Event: Nepal Earthquake
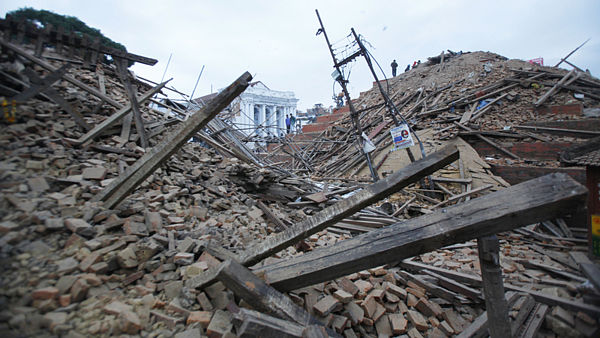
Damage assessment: damage